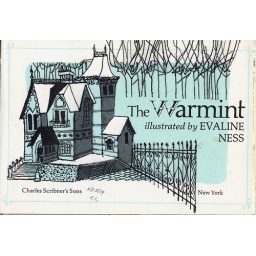
Found this tiny (about 4.5 x 6.5 inches) book by Evaline Ness at the library tonight.